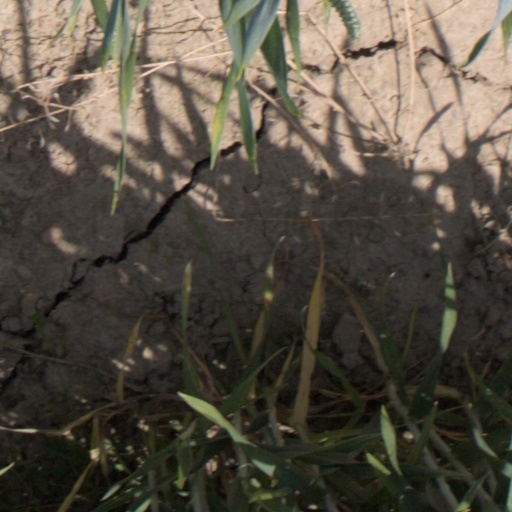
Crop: wheat